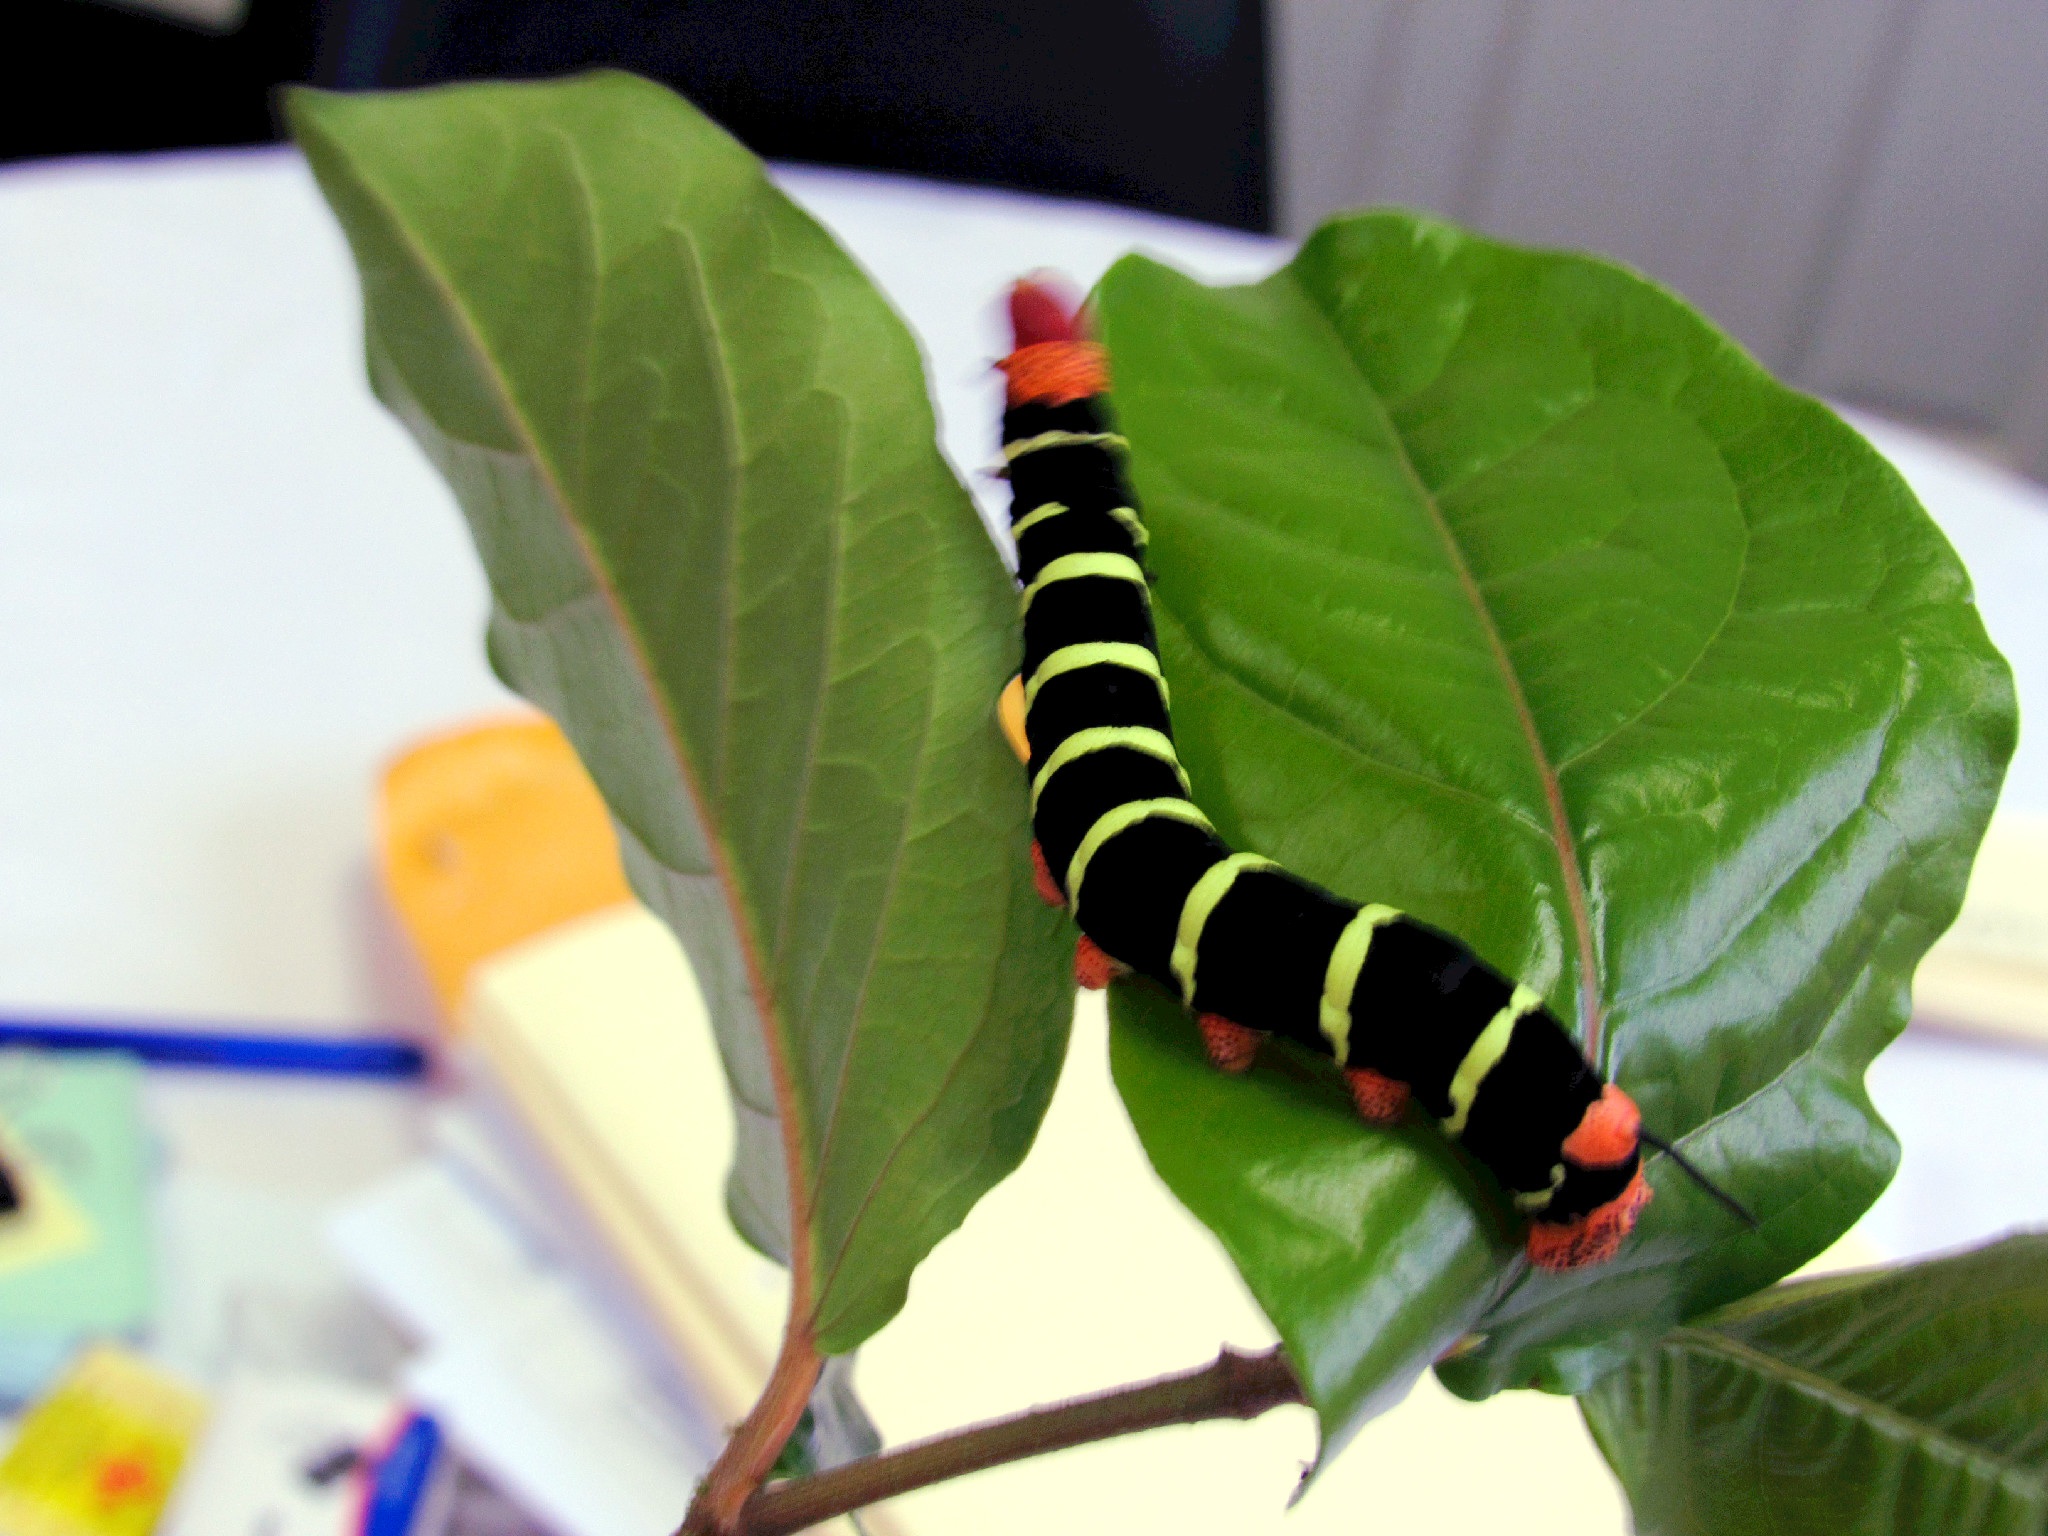
leaf, flower, green, insect, botany, fauna, invertebrate, caterpillar, larva, macro photography, moths and butterflies, bombycidae